Brown on Resolution (film)

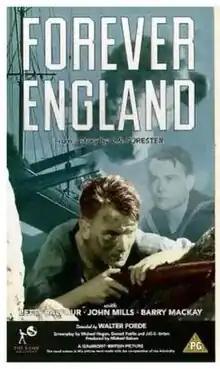
VHS cover of the re-issue

Brown on Resolution (US title: Born for Glory; UK re-issue title: Forever England) is a 1935 film directed by Walter Forde and Anthony Asquith and starring John Mills in his first lead role. It was written by J. O. C. Orton based on the 1929 C. S. Forester novel of the same title. The film is notable for being the first film to use actual Royal Navy ships. The plot is centred on the illegitimate son of a British naval officer helping to bring about the downfall of a German cruiser during World War I.